Jonas Hellborg

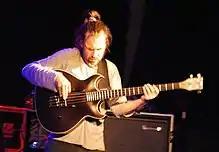
Hellborg with his signature Warwick bass model, Innsbruck 2011

Hellborg has been involved in instrument design from early in his career. His work includes a signature model for Aria, the first ever biamped bass amplifier (in cooperation with Italian company FBT), a double neck bass, fretted and fretless, for British company Wal in 1983, and, in 1984, an acoustic bass in collaboration with master luthier Abraham Wechter.